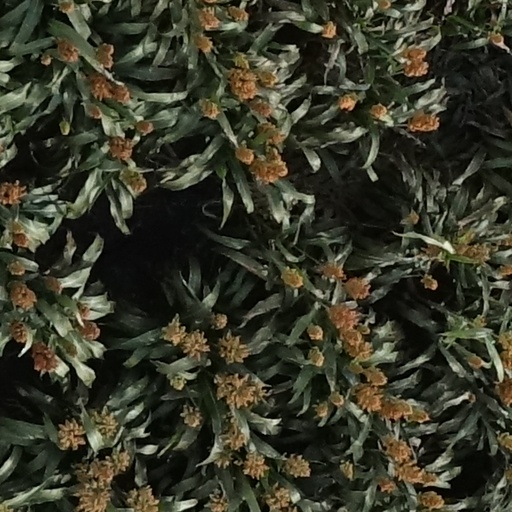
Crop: sorghum